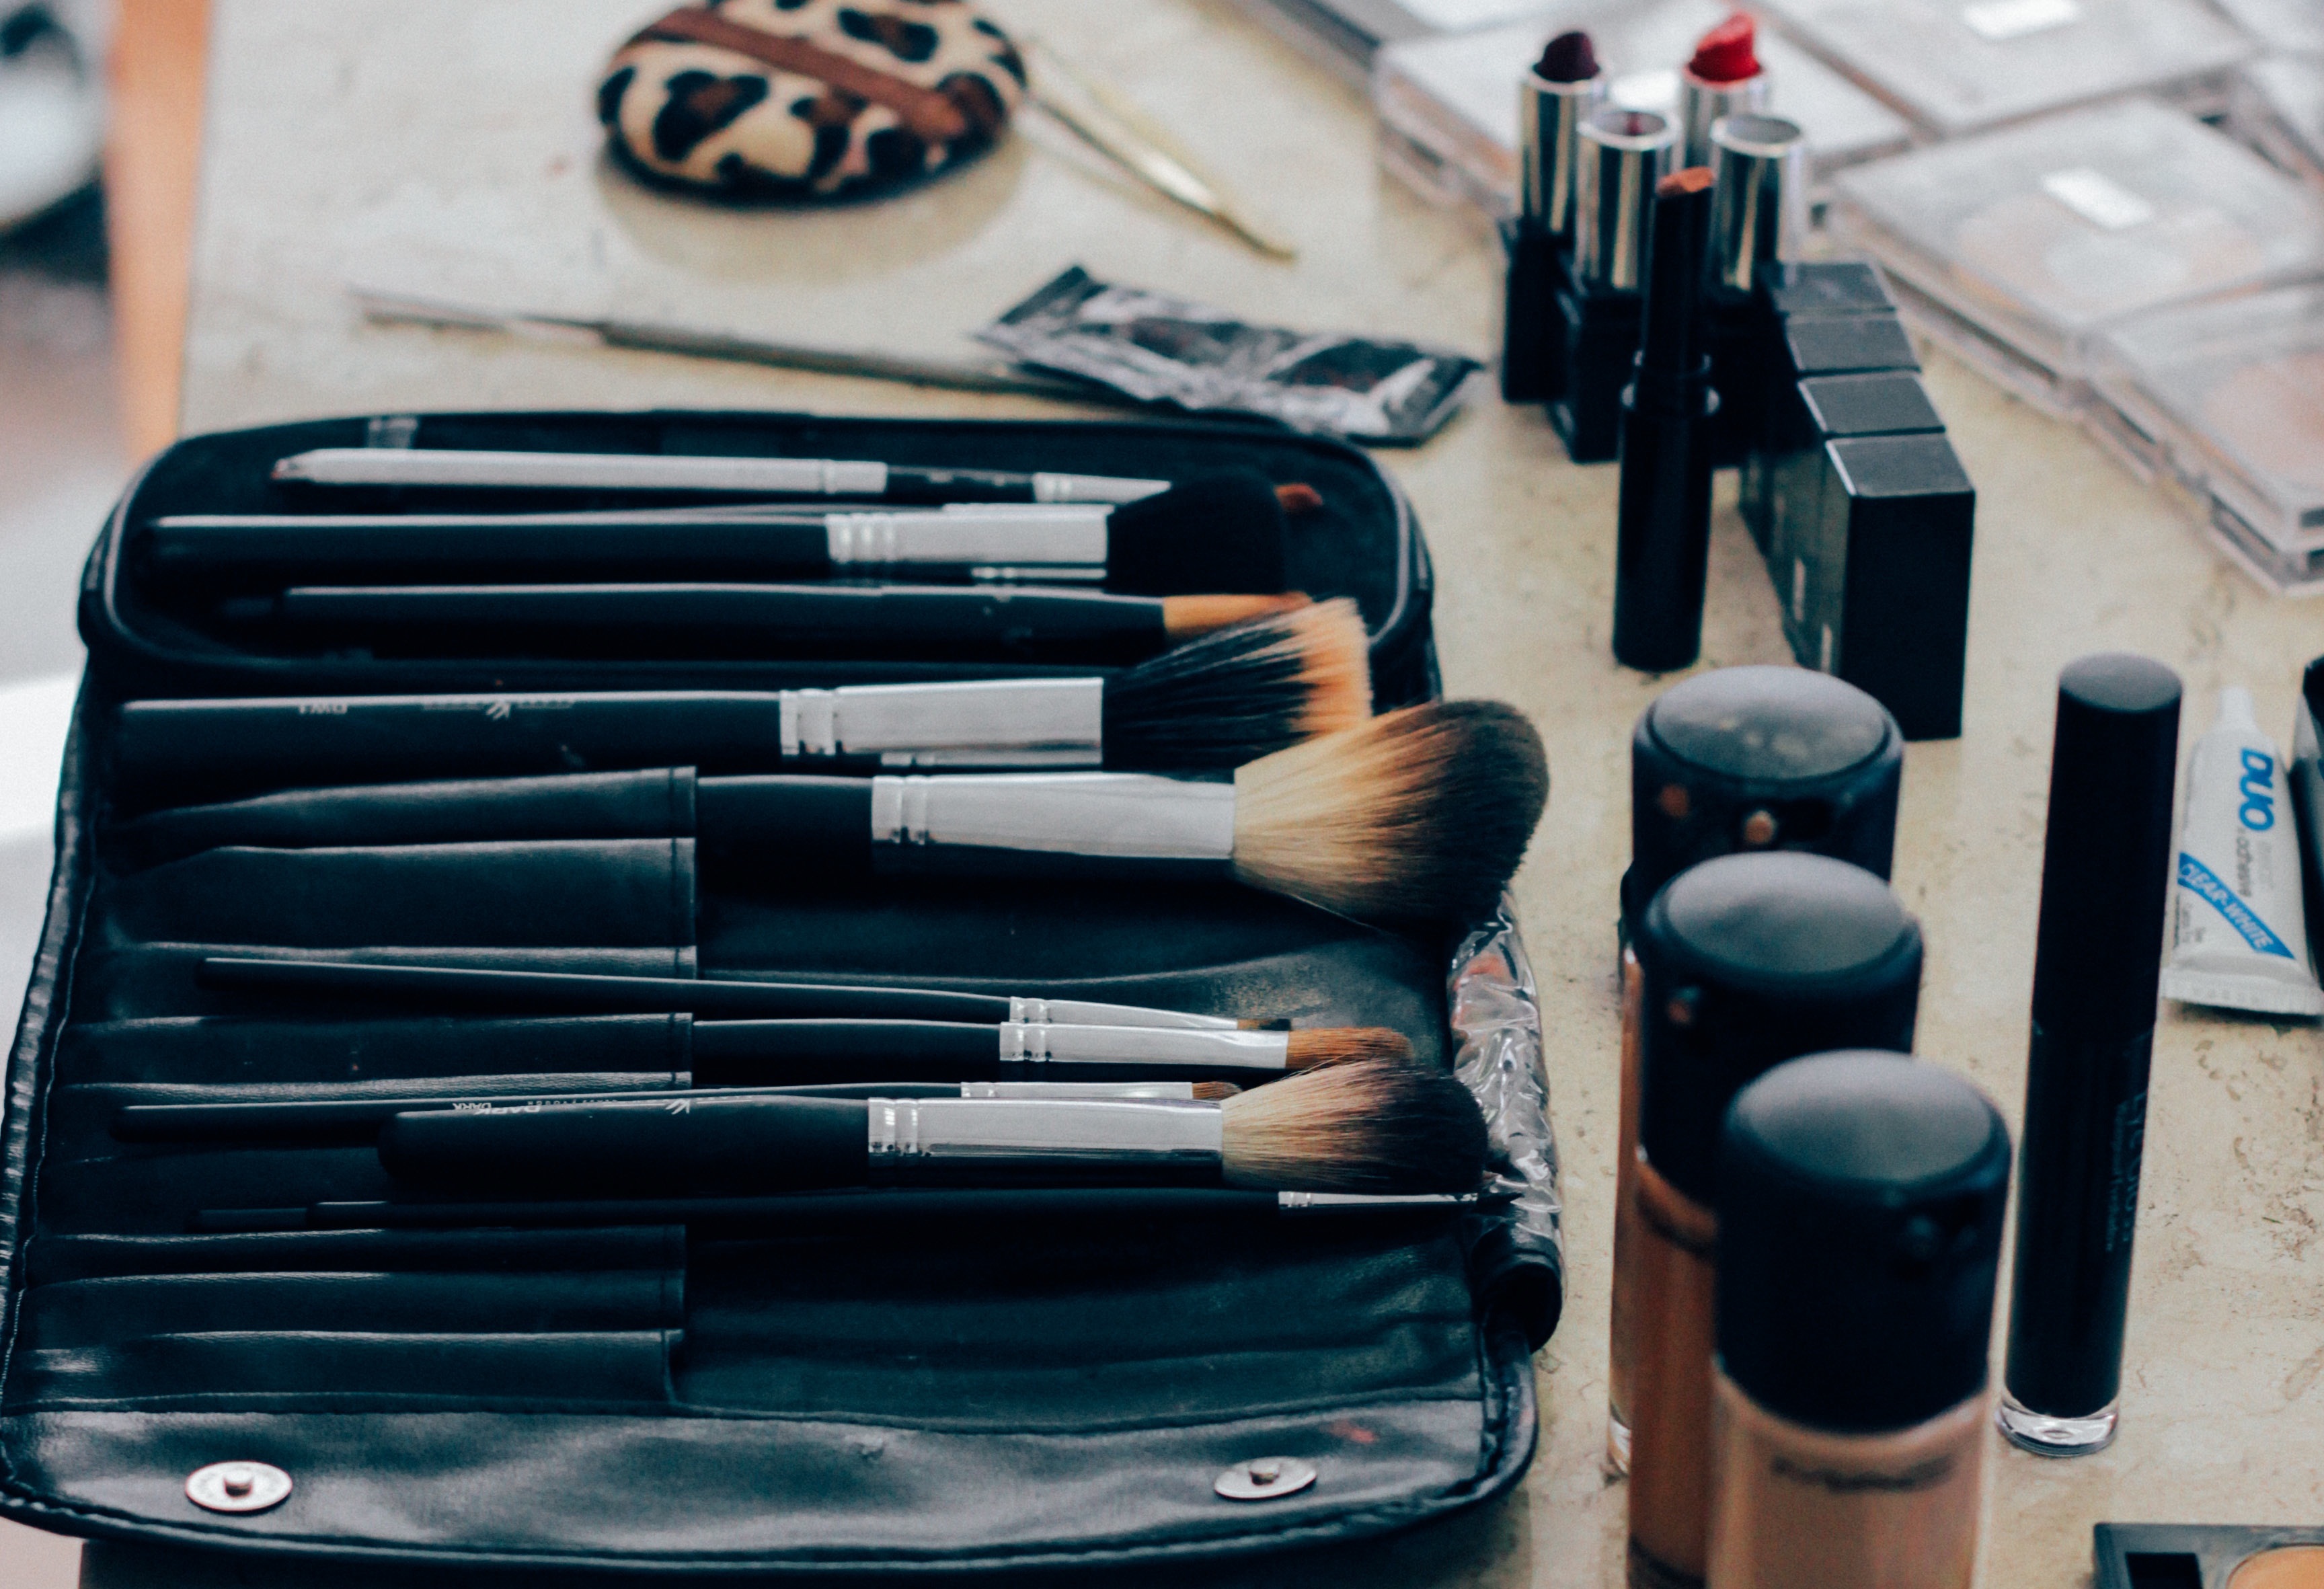
fashion, blue, set, makeup, make up, product, skin, foundation, kit, supplies, brushes, lipstick, cosmetics, skincare, firearm, beauty products